Nio EC6

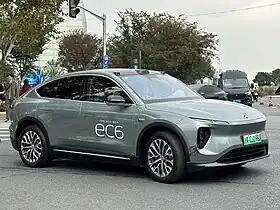

The Nio EC6 is a battery electric mid-size luxury crossover SUV manufactured by Chinese electric car company Nio. It was announced in 2019 and has been on sale since 2020.